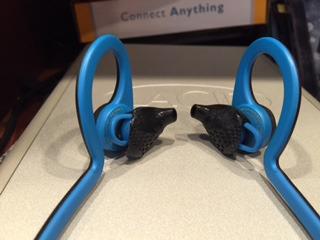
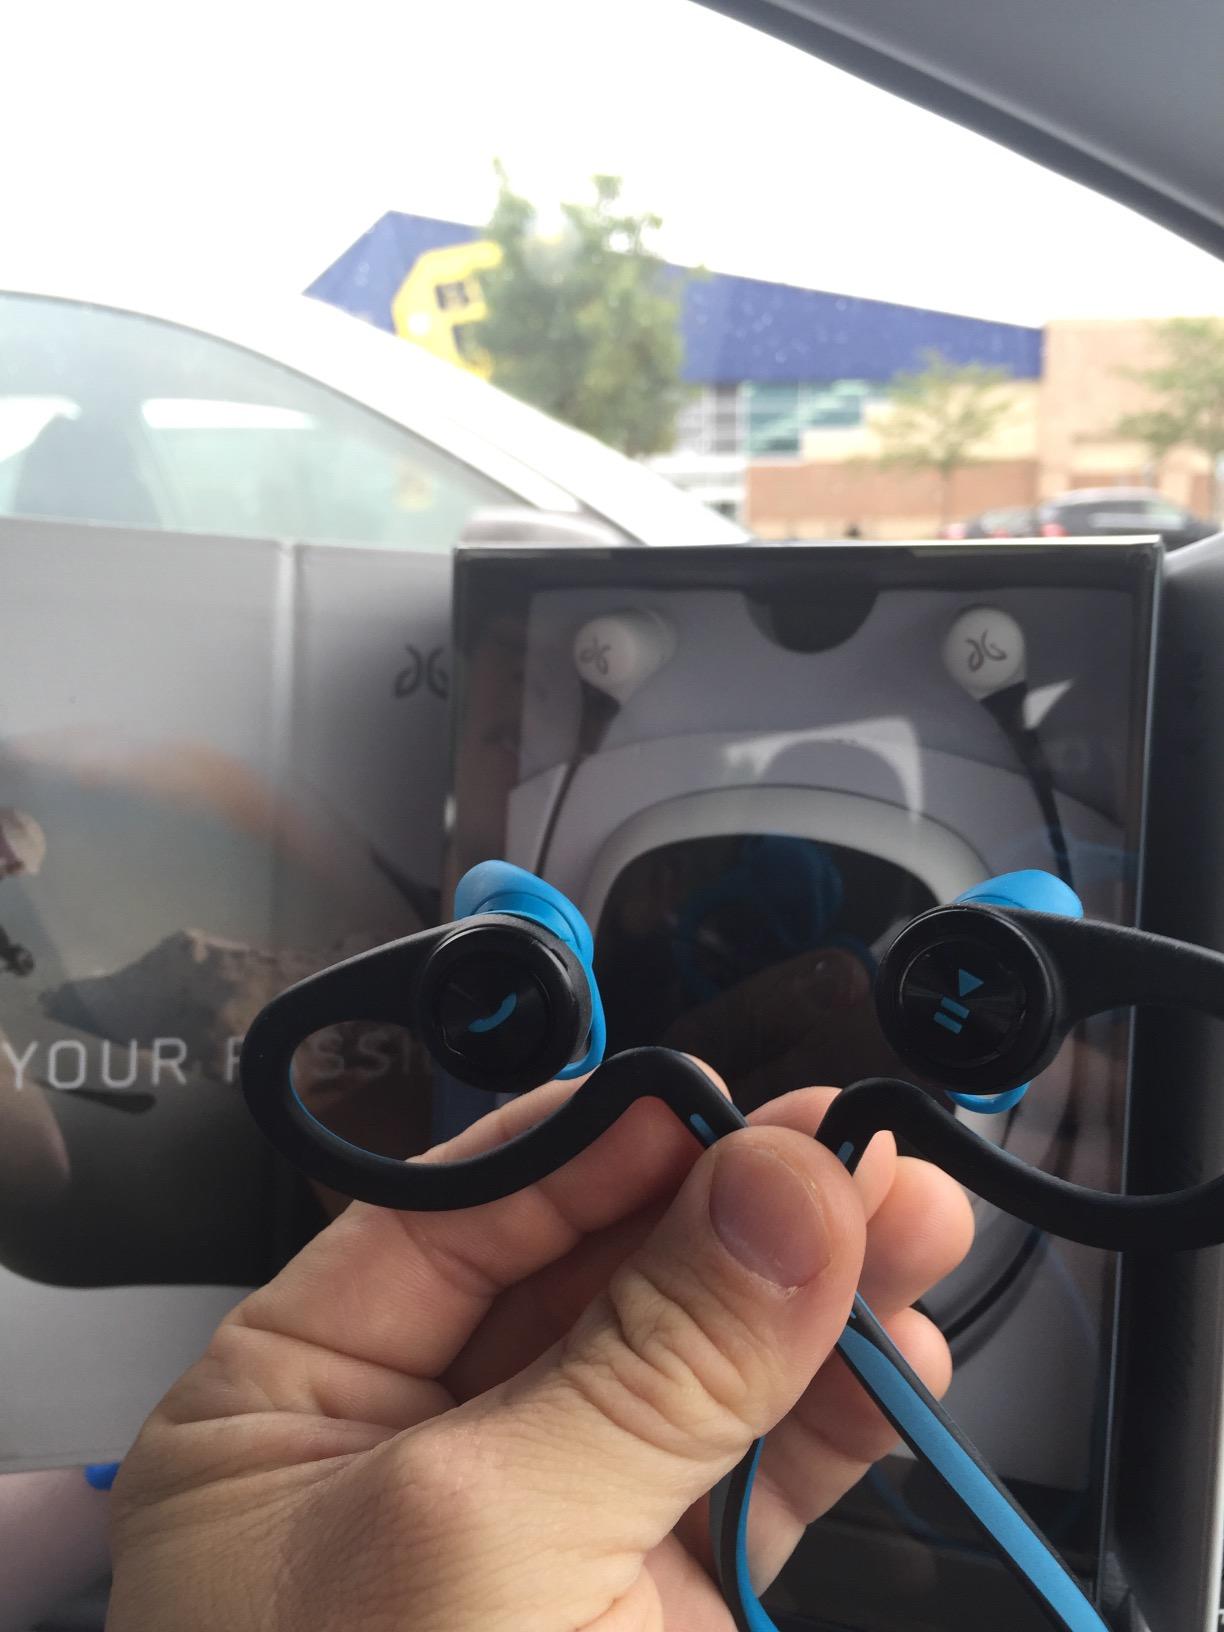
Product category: headphones
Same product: yes